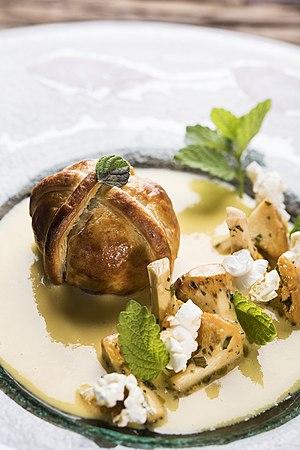
Truffe d'Été «Aestivum» en Croûte Relevée d’un Coulis de Maïs à la Mélisse Pop-Corn Poivré et Feuille de Pimprenelle
Édouard Loubet, né le 25 septembre 1970 à Val-Thorens en Savoie, est un grand chef cuisinier français. Il détient deux étoiles au Guide Michelin, il est Grand Chef Relais et Châteaux. Le Gault-Millau l’a désigné Cuisinier de l’Année en 2011 et lui a attribué une cinquième toque depuis 2012. La note de 19/20 est donnée dans le guide Gault-Millau 2019 pour le restaurant Édouard Loubet au Domaine de Capelongue à Bonnieux.